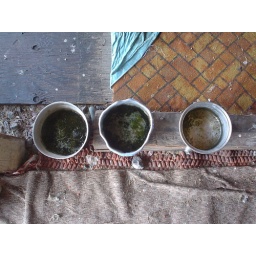
The water and food bowls for the wild cats on the farm in Elk, Washington.